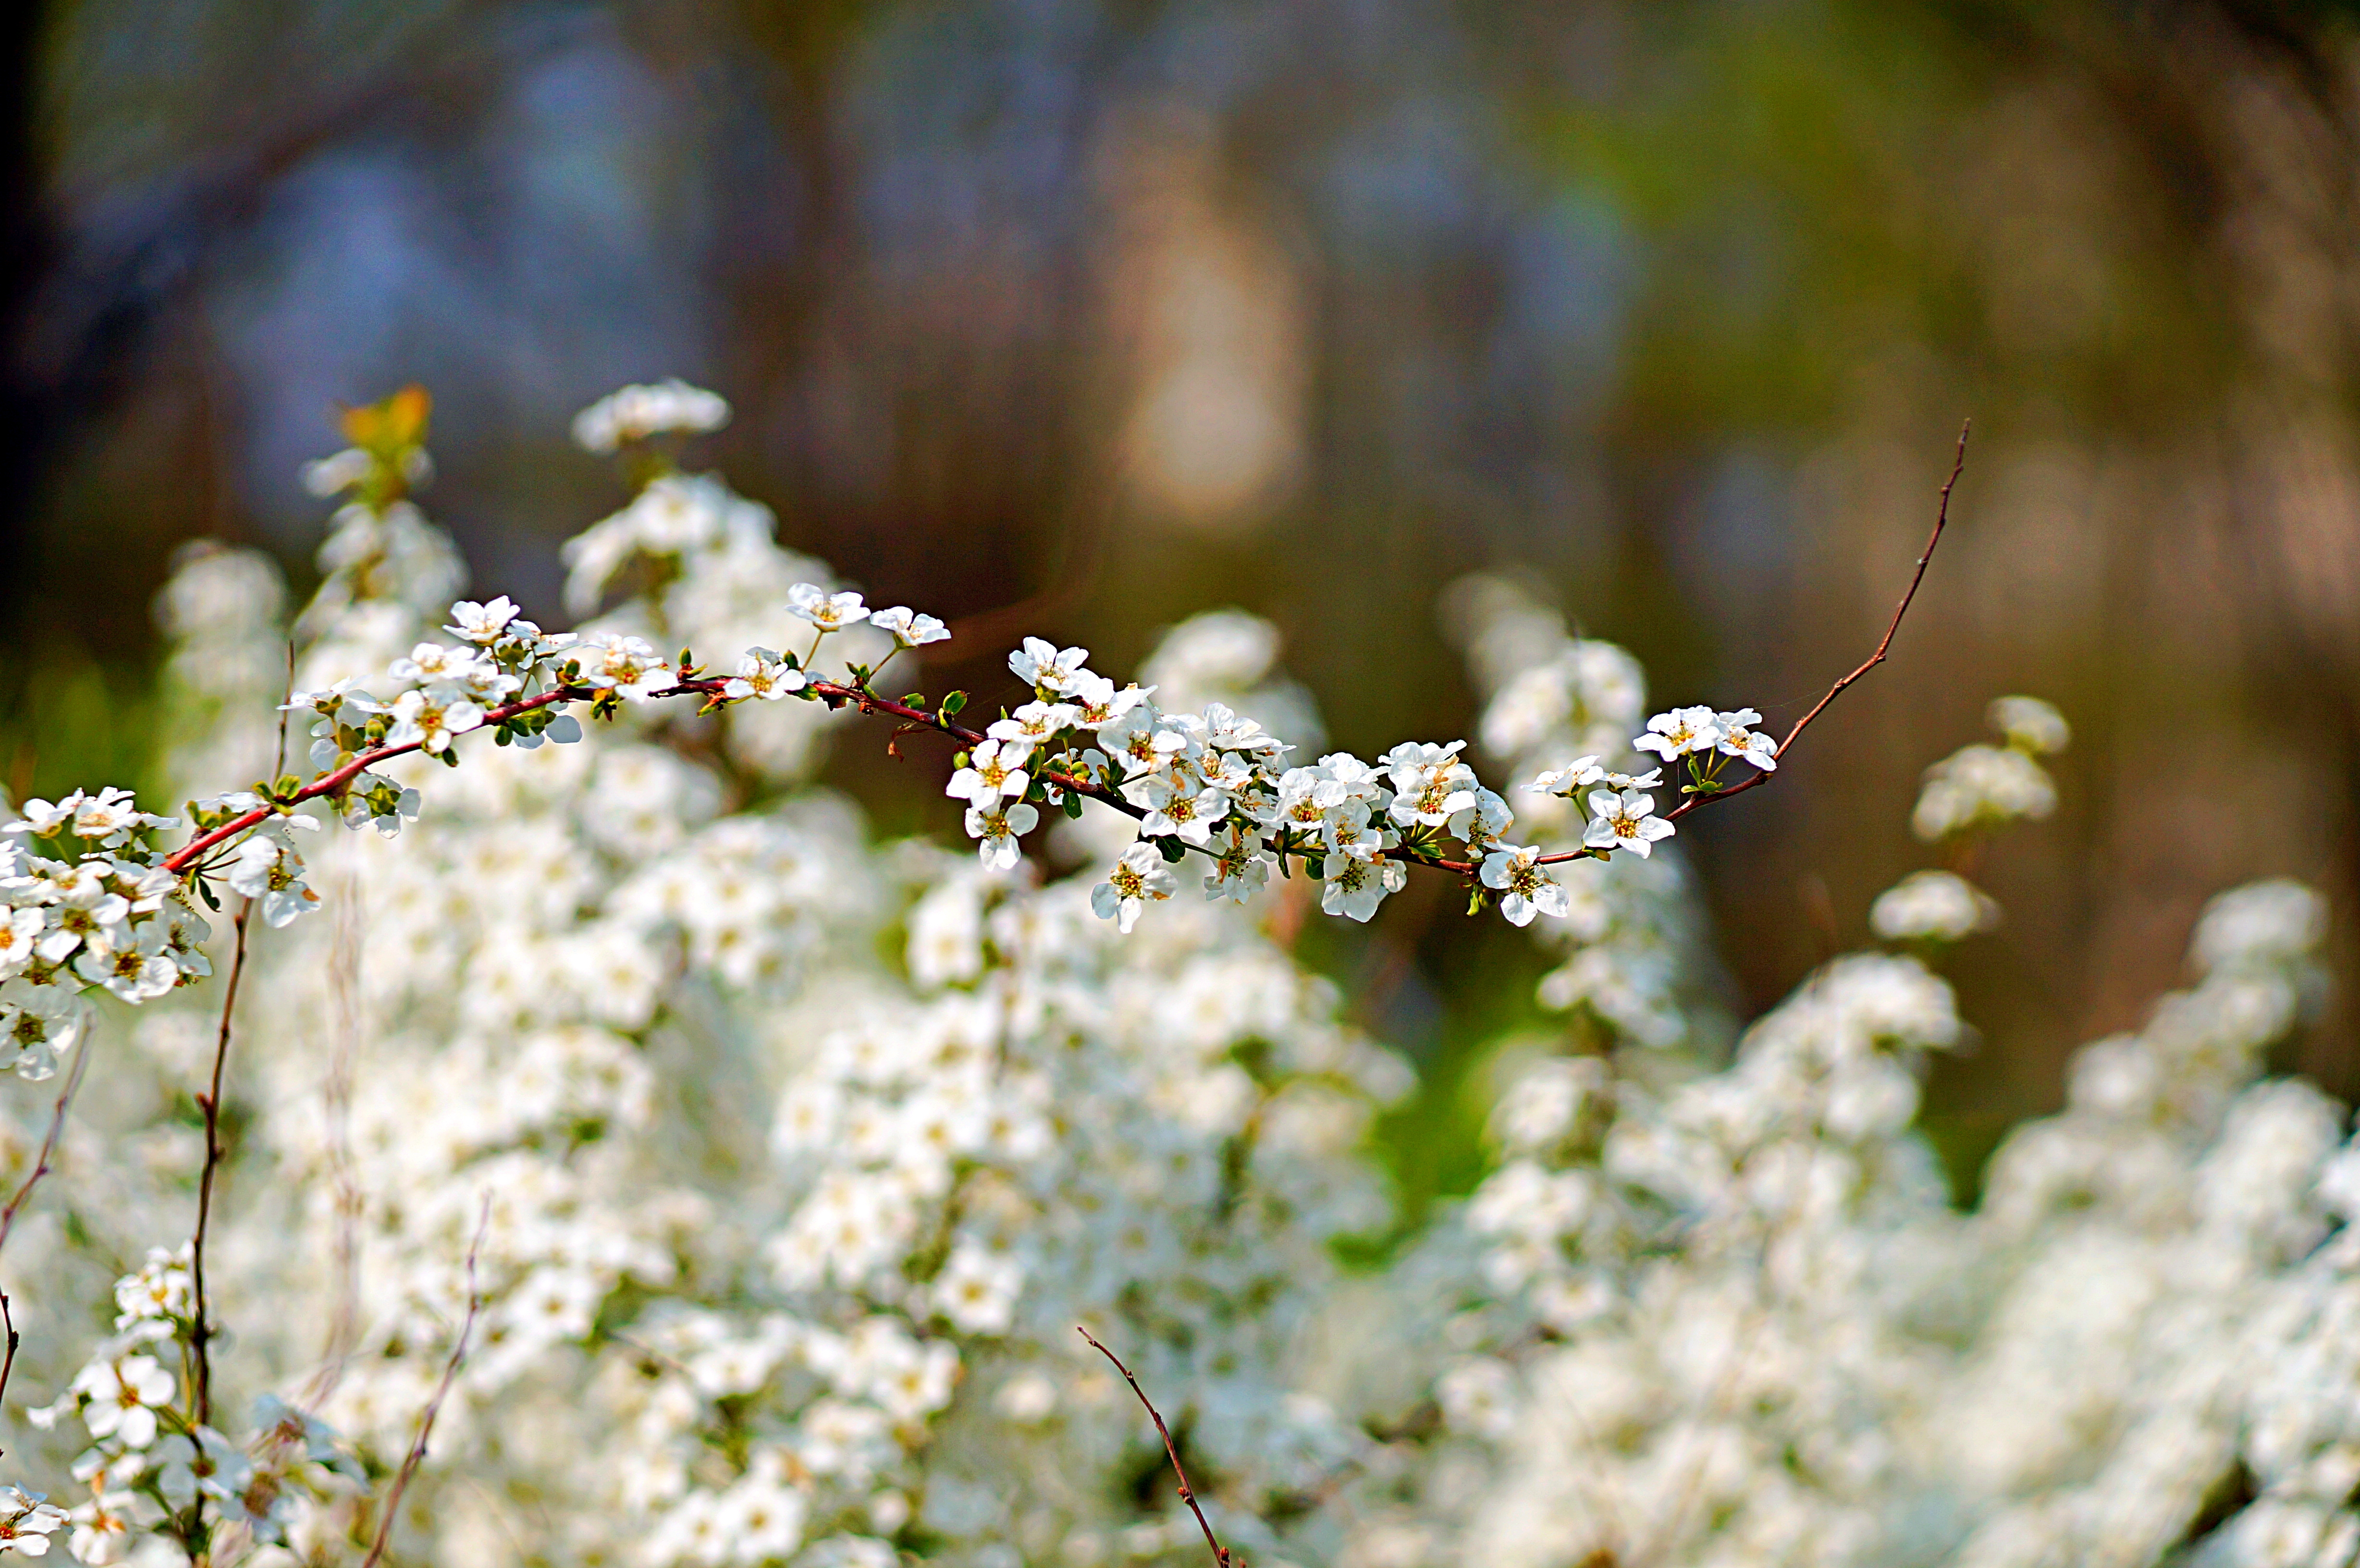
spring flower, spring, flower, suwon, korea, plant, branch, twig, grass, blossom, herbaceous plant, flowering plant, Forb, shrub, petal, natural landscape, subshrub, terrestrial plant, groundcover, wildflower, herb, plant stem, annual plant, parsley family, Heracleum plant, buddleia, prunus